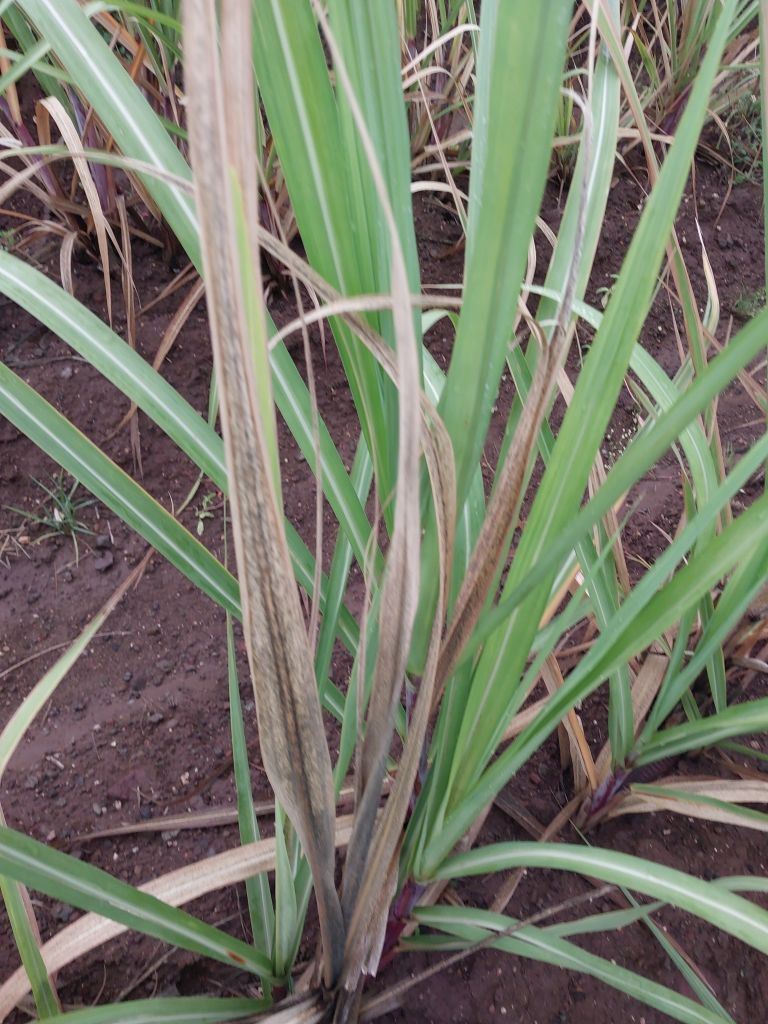
Label: BrownRust